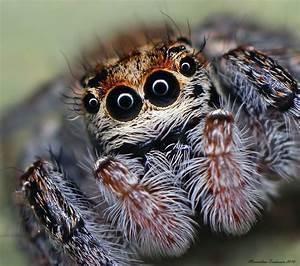
spider